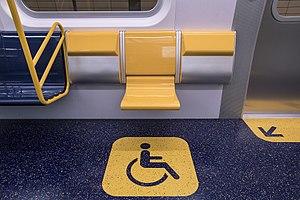
Le handicap est la limitation des possibilités d'interaction d'un individu avec son environnement, menant à des difficultés psychologiques, intellectuelles, sociales ou physiques.